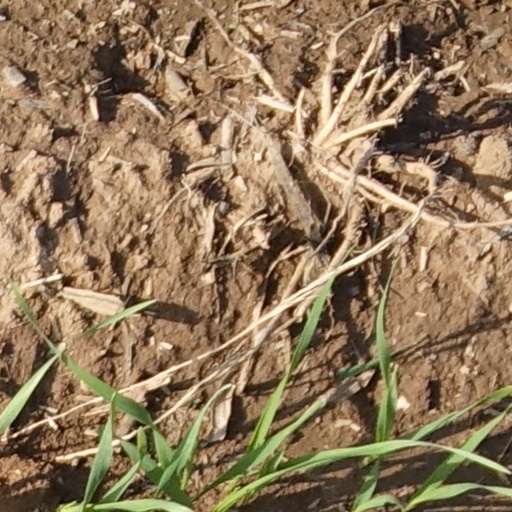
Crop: wheat